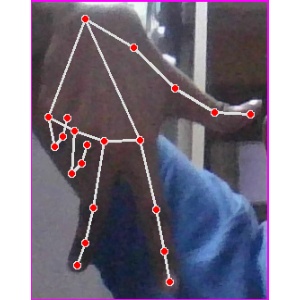
अक्षर: ग